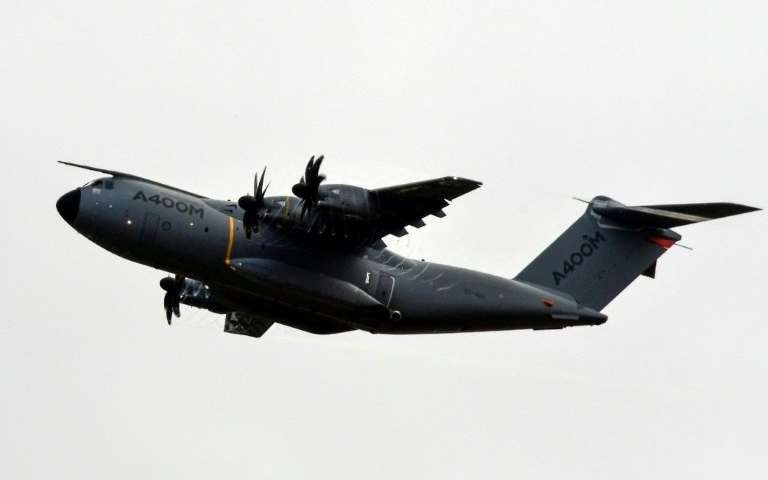
Vehicle type: Planes